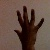
The image shows a hand gesture representing the number 5 in Indian Sign Language.